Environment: lab
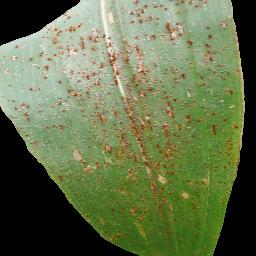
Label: common_rust